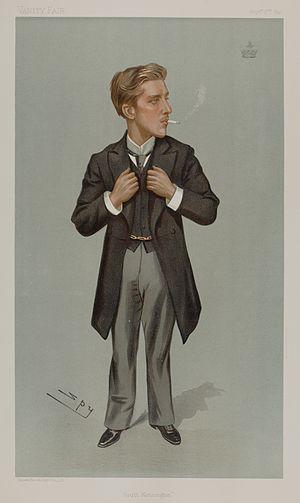
Ceci est une liste des sous-secrétaire d'État parlementaire est des sous-secrétaire d'État permanent du Bureau de l'Inde au cours de la période de la domination britannique entre 1866 et 1948, et pour la Birmanie de 1858 à 1948.
Henry Algernon George Percy, comte Percy, titré Lord Warkworth jusqu'en 1899, était un politicien britannique conservateur. Il a occupé des fonctions politiques, dans le gouvernement de Arthur Balfour en tant que Sous-secrétaire d'État à l'Inde et Sous-Secrétaire d'État aux Affaires Étrangères.